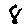
Label: 8